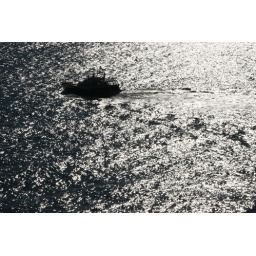
boat in water